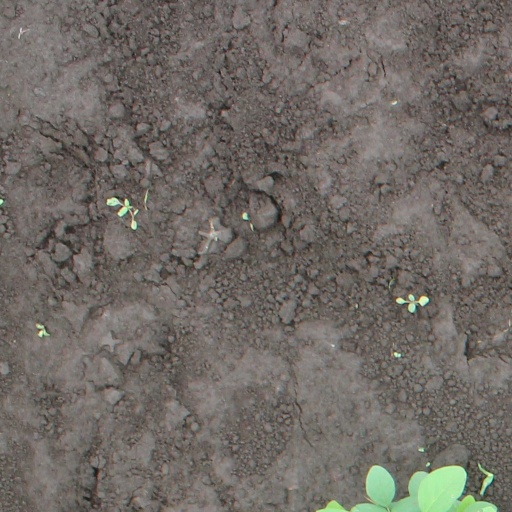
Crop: soybean